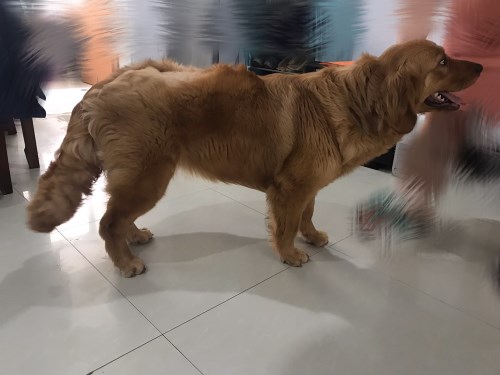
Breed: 5355-n000126-golden_retriever